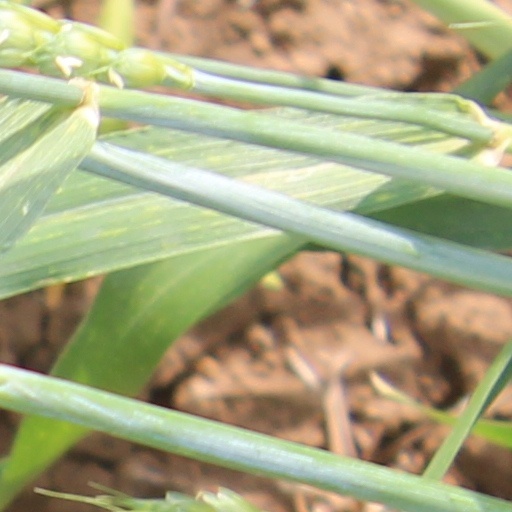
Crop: wheat